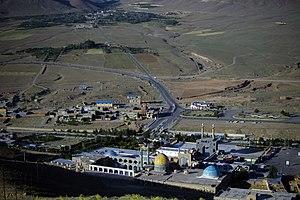
Sultan Ali ('Ali ibn Muhammad ibn 'Ali ibn al-Husayn) est le fils de Muhammad al-Bâqir1, cinquième imam des chiites duodécimains et quatrième imam des chiites ismaéliens. This is a photo of a monument in Iran identified by the ID 399